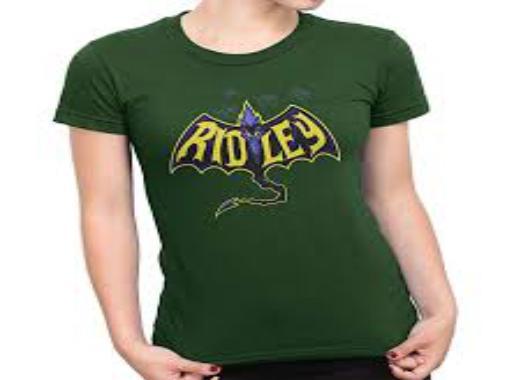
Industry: Transportation